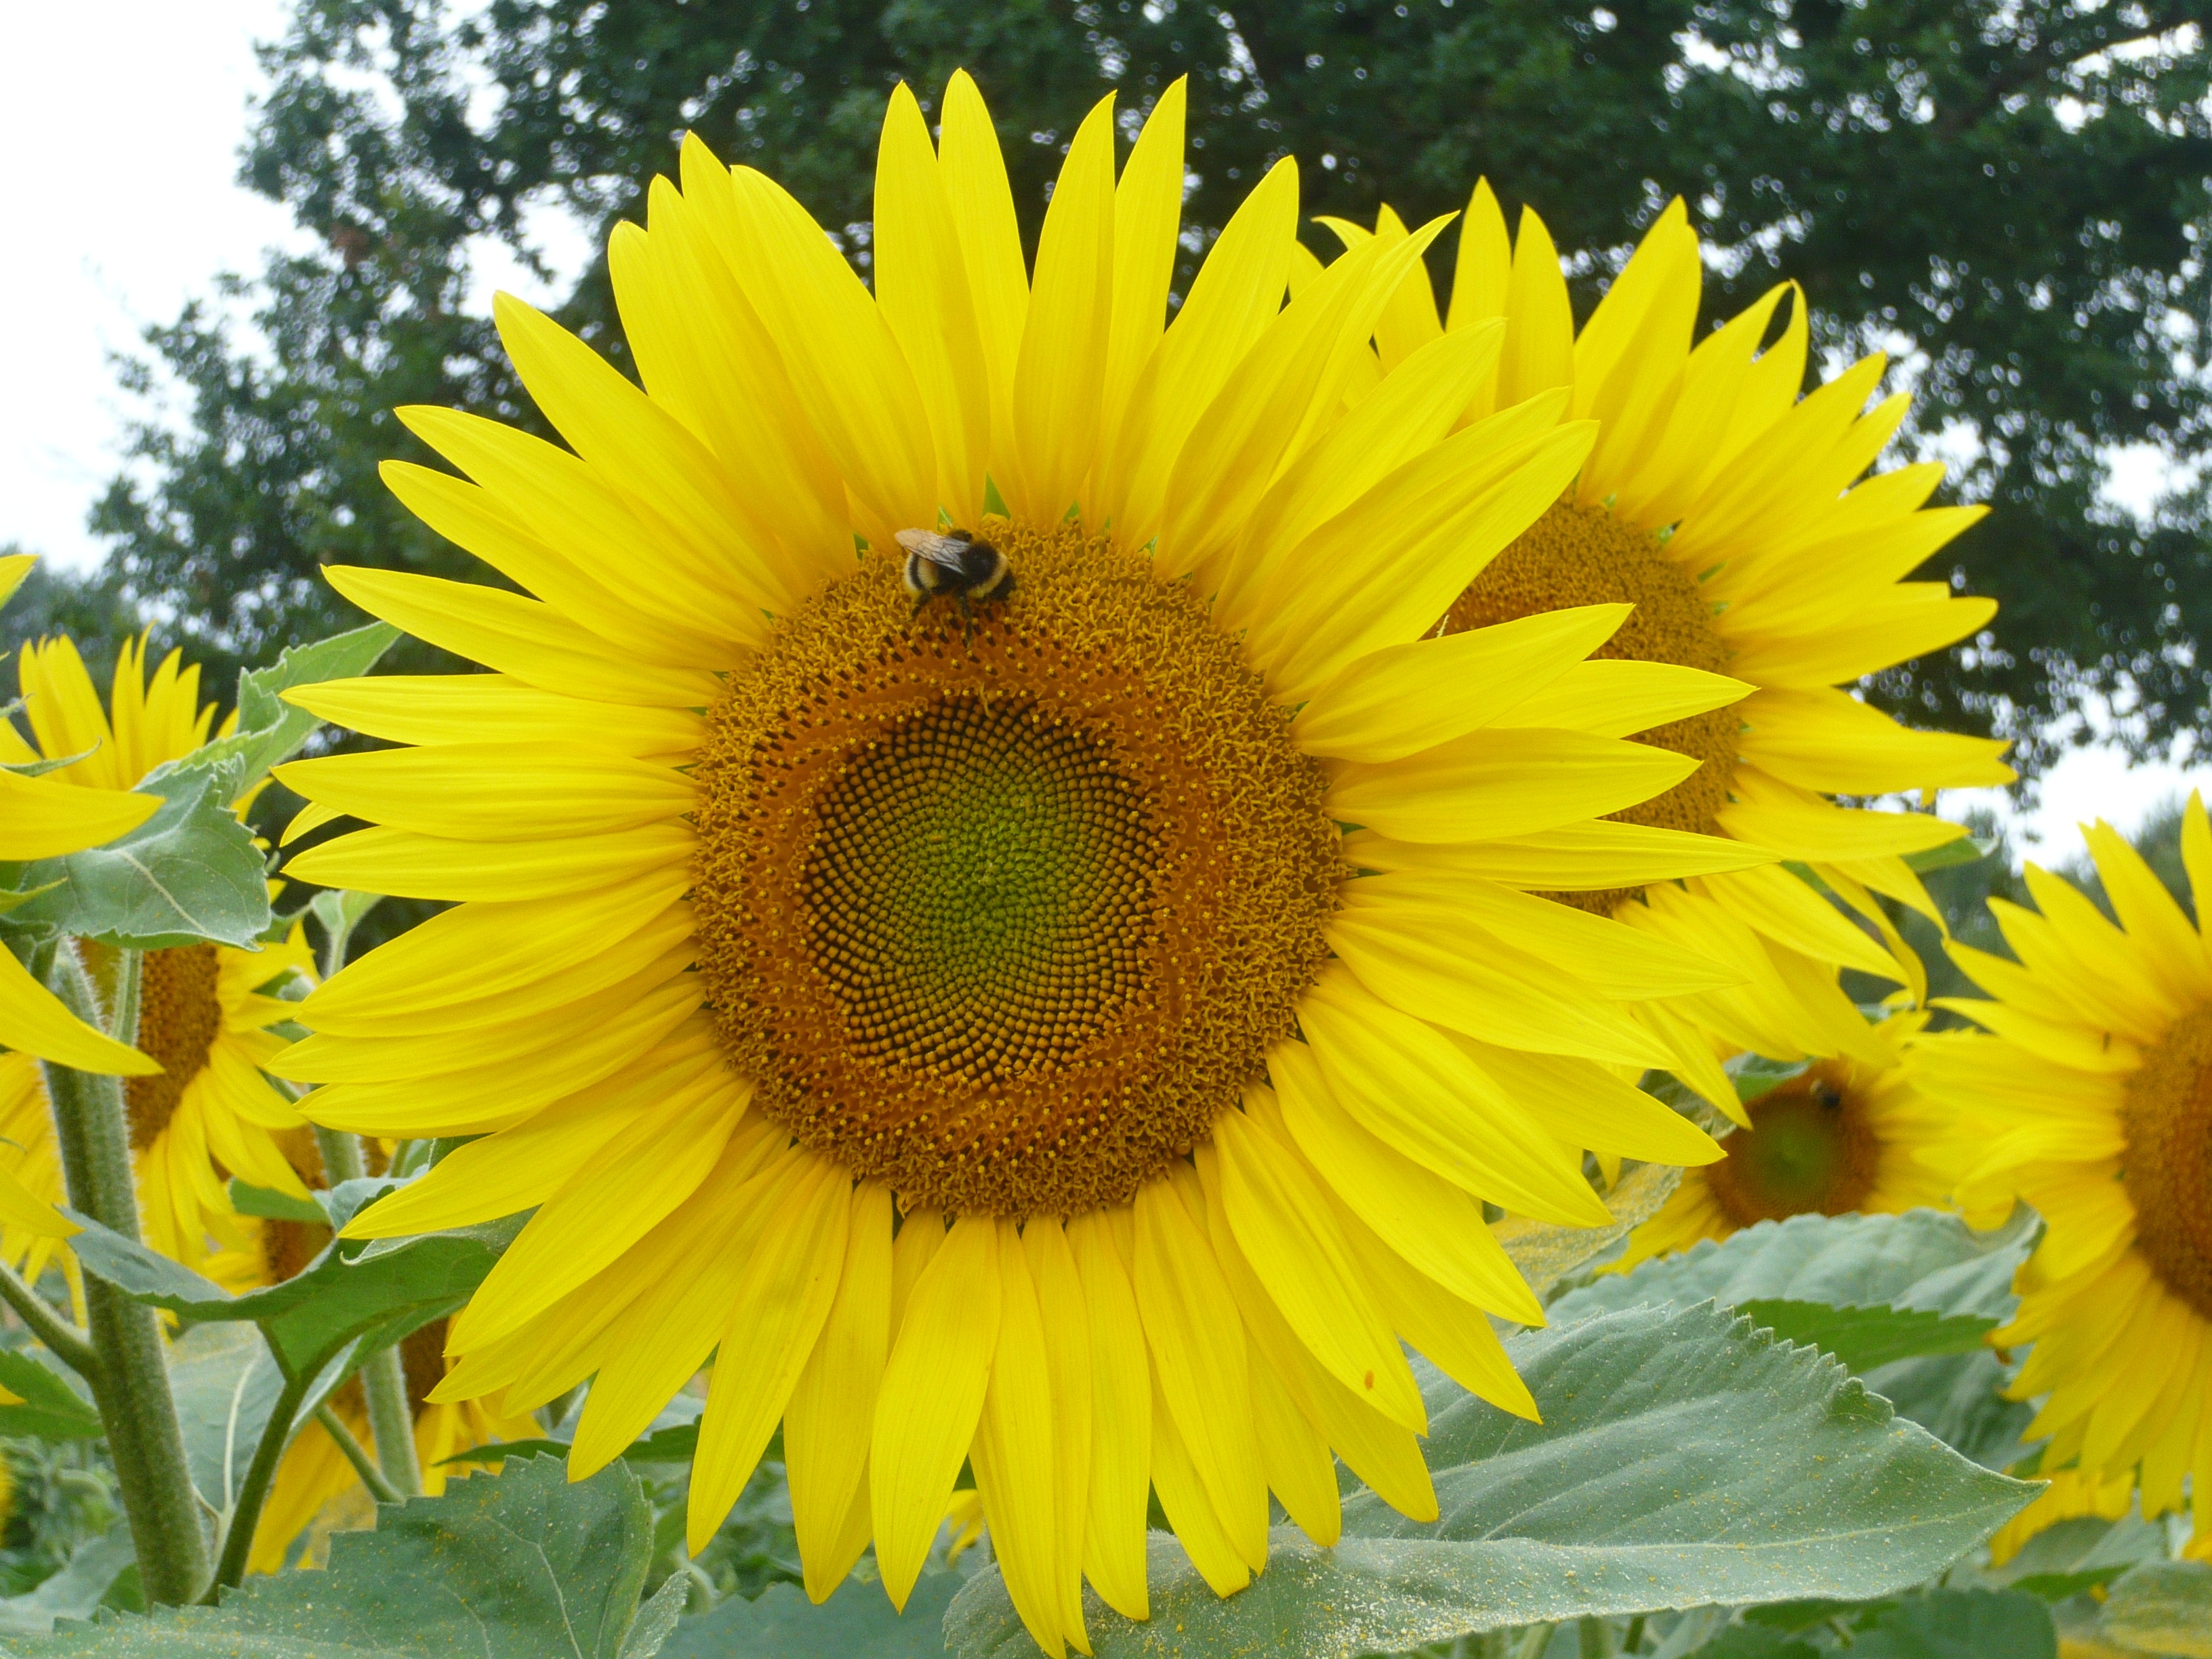
plant, field, flower, summer, pollination, produce, natural, blooming, yellow, sunflower, bee, vegetarian food, flowering plant, daisy family, sunflower seed, annual plant, land plant